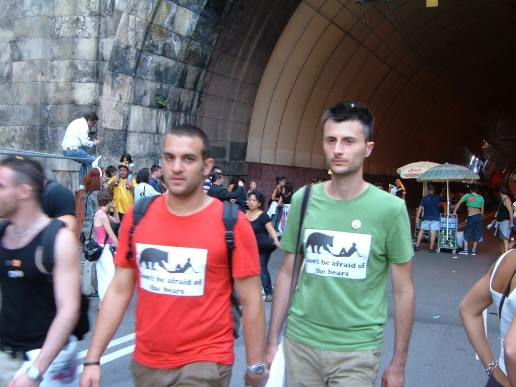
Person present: Yes